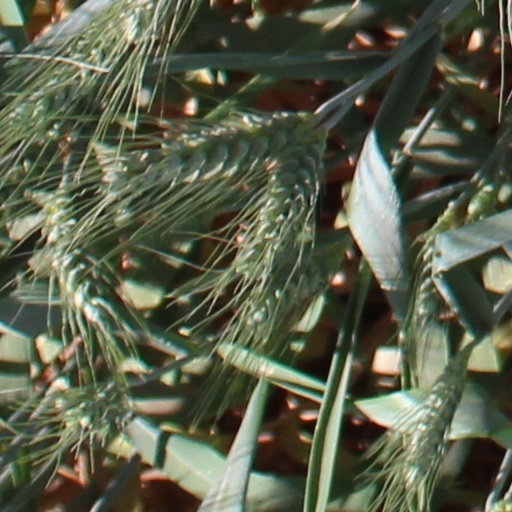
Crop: wheat